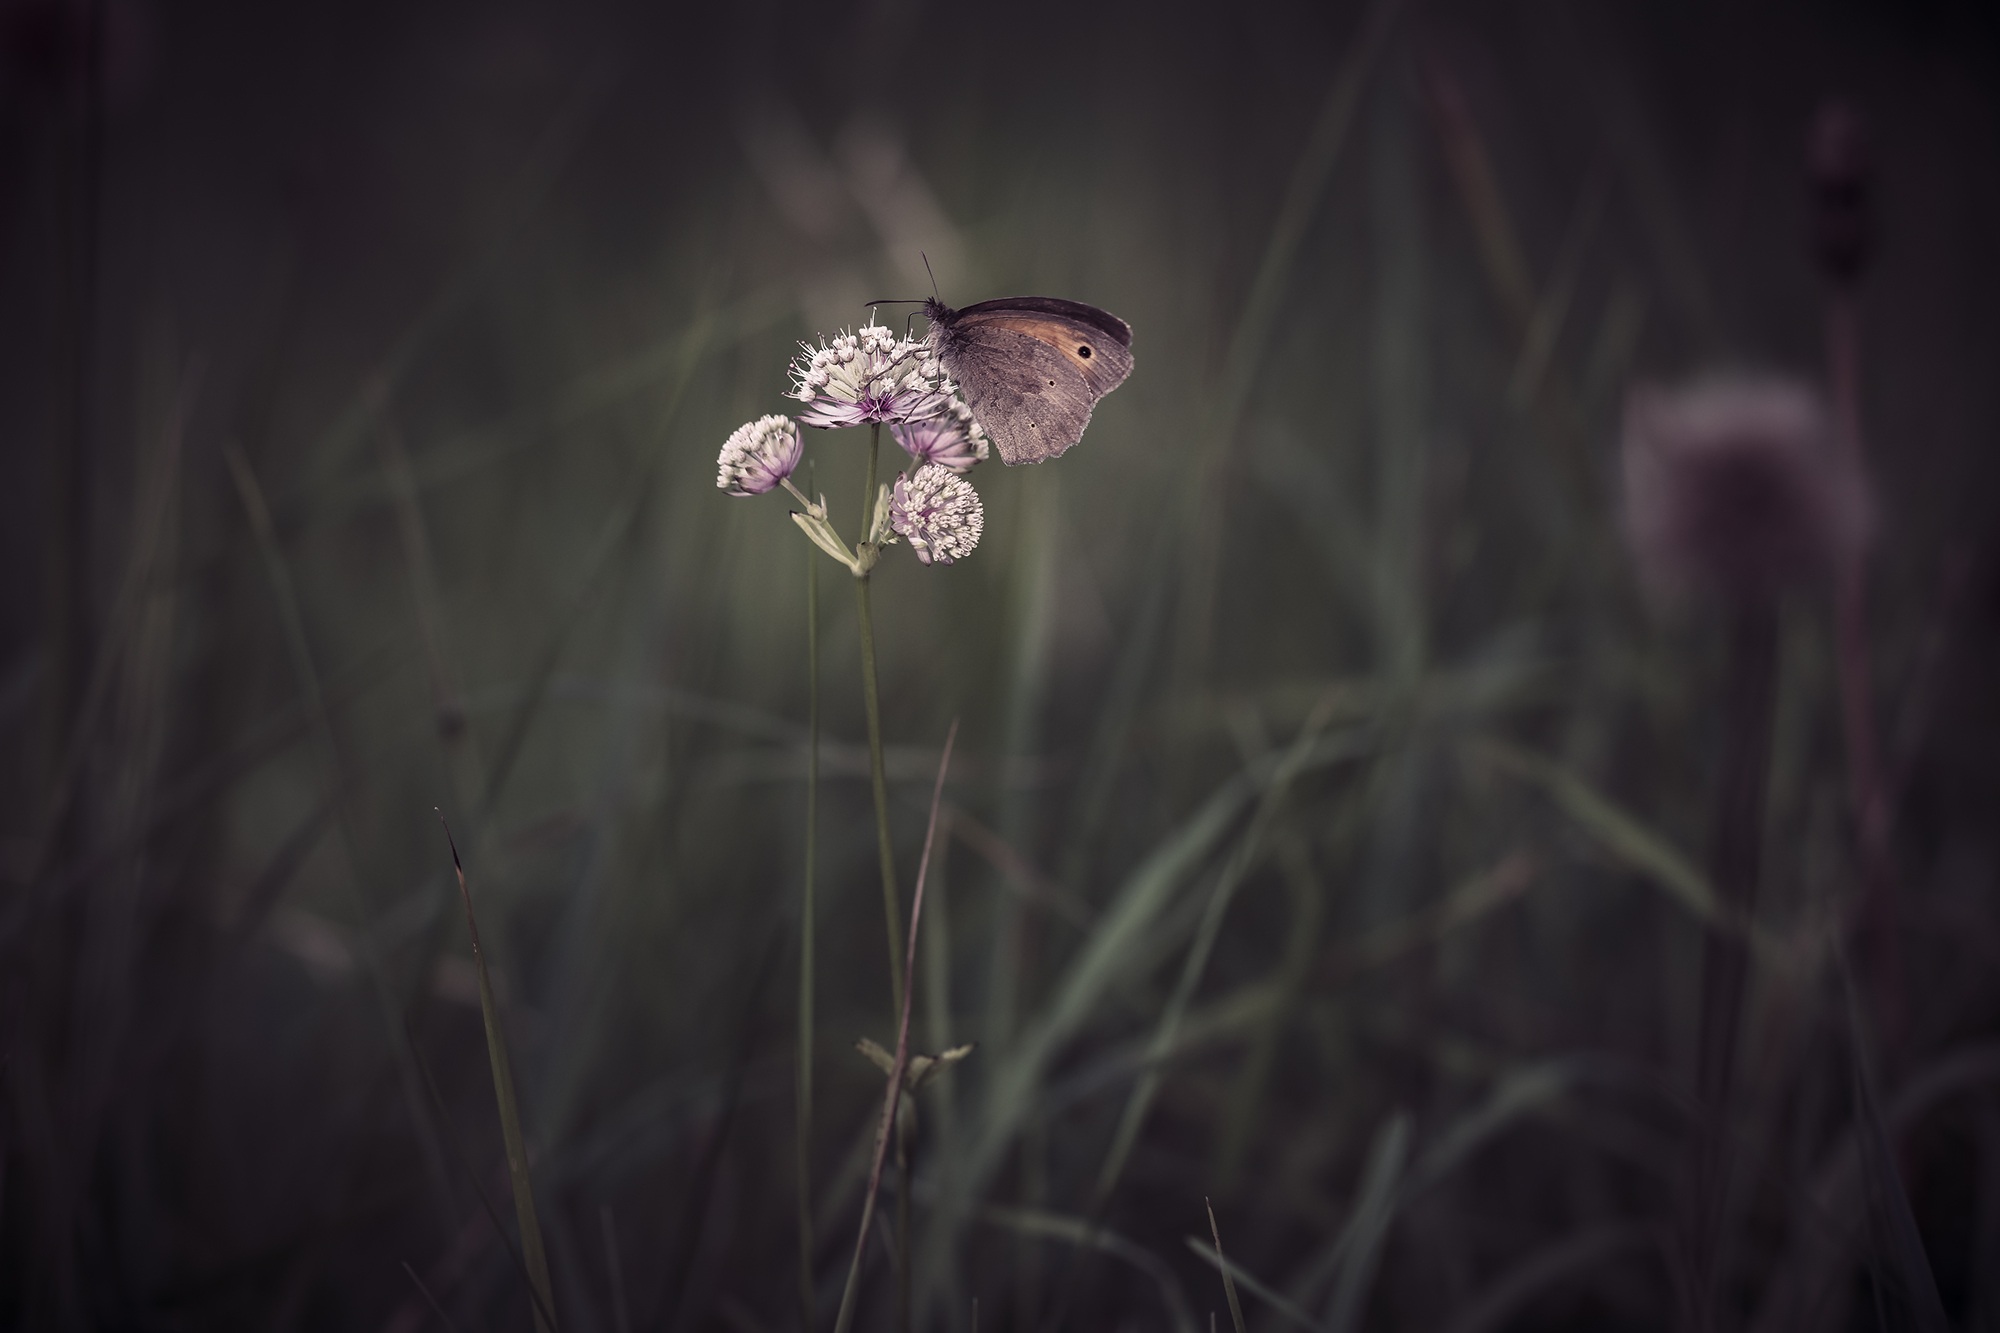
nature, photography, meadow, sunlight, flower, animal, evening, twilight, insect, darkness, butterfly, close, invertebrate, wild life, pointed flower, animal world, flight insect, macro photography, white flowers, natural lawn, meadow brown, landed, arrived, white wiesenblume, computer wallpaper